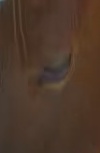
Face region: eyes (orbital_tightening_and_eye_area)
Pain indicator: obviously_present